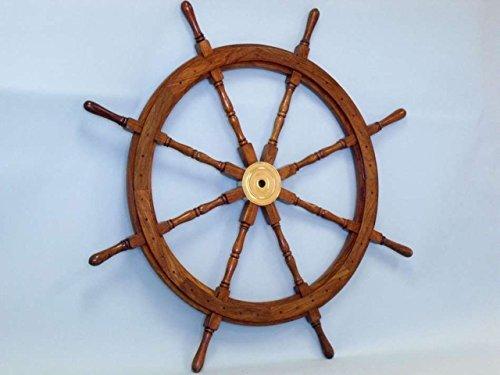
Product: Nautical Deluxe Class Wood and Brass Decorative Ship Wheel 36" - Nautical Home Decoration Gifts
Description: Great Condition.
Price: $38.84
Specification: ProductDimensions:36x2x36inches|ItemWeight:13.95pounds|ShippingWeight:14pounds(Viewshippingratesandpolicies)|Manufacturer:HandcraftedModelShipsLLC|ASIN:B00HS0Z4Z6|DomesticShipping:ItemcanbeshippedwithinU.S.|InternationalShipping:ThisitemcanbeshippedtoselectcountriesoutsideoftheU.S.LearnMore|ShippingAdvisory:Thisitemmustbeshippedseparatelyfromotheritemsinyourorder.Additionalshippingchargeswillnotapply.|Californiaresidents:ClickhereforProposition65warning|Itemmodelnumber:SH8760